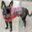
Label: dog